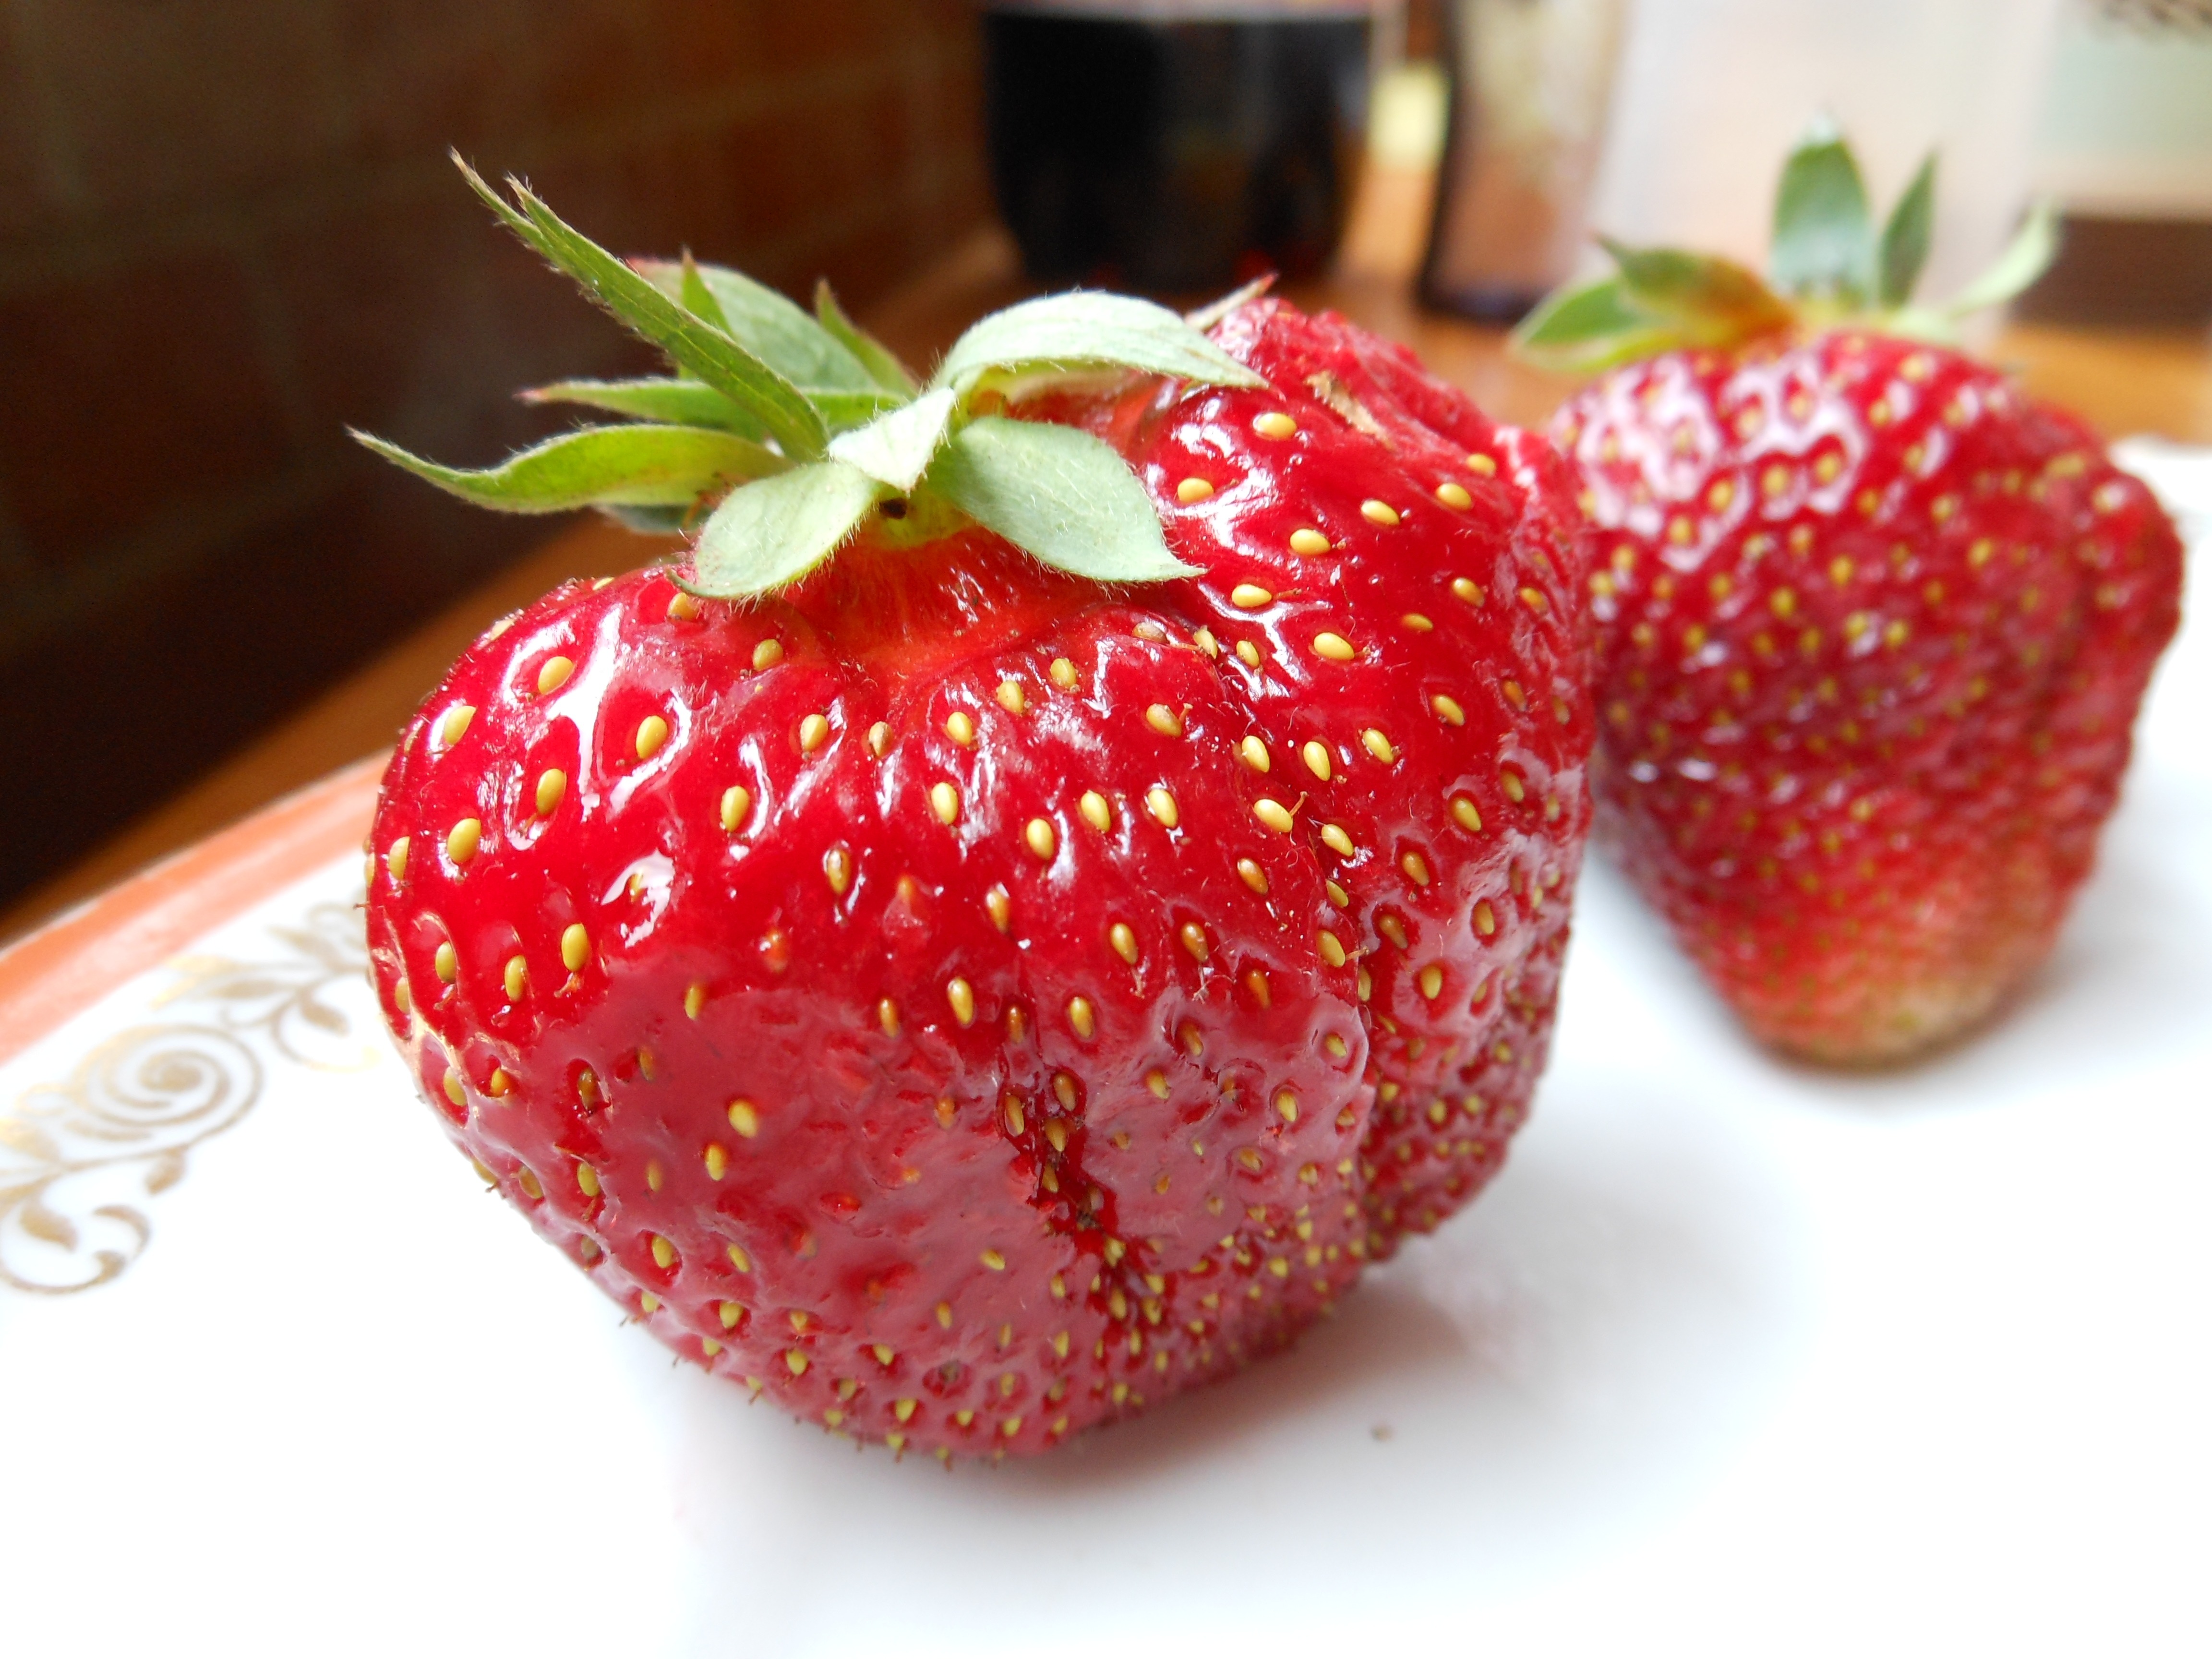
plant, fruit, summer, food, produce, strawberry, strawberries, frutti di bosco